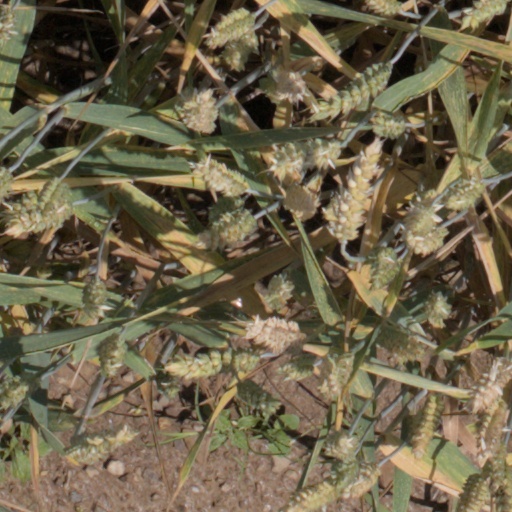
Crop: wheat